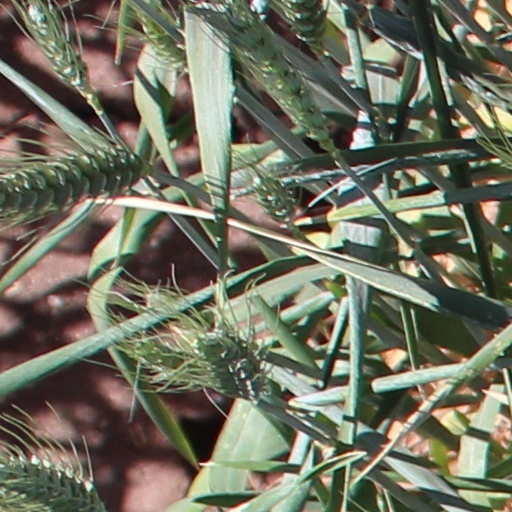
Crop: wheat